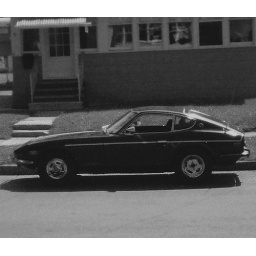
Brad's car across the street from Donna's house around 1981.